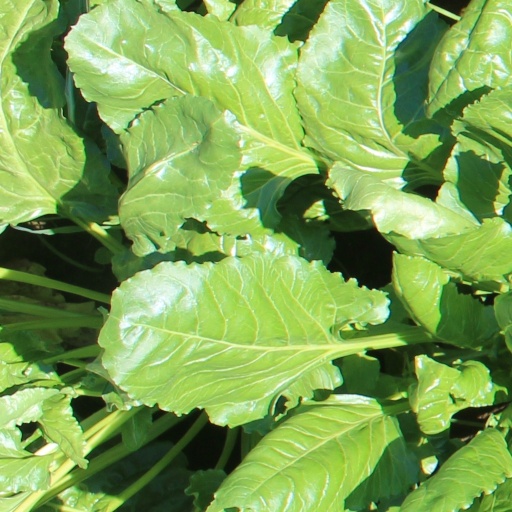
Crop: sugar beet